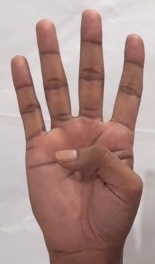
ASL sign: 4